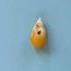
Maize quality: Bad